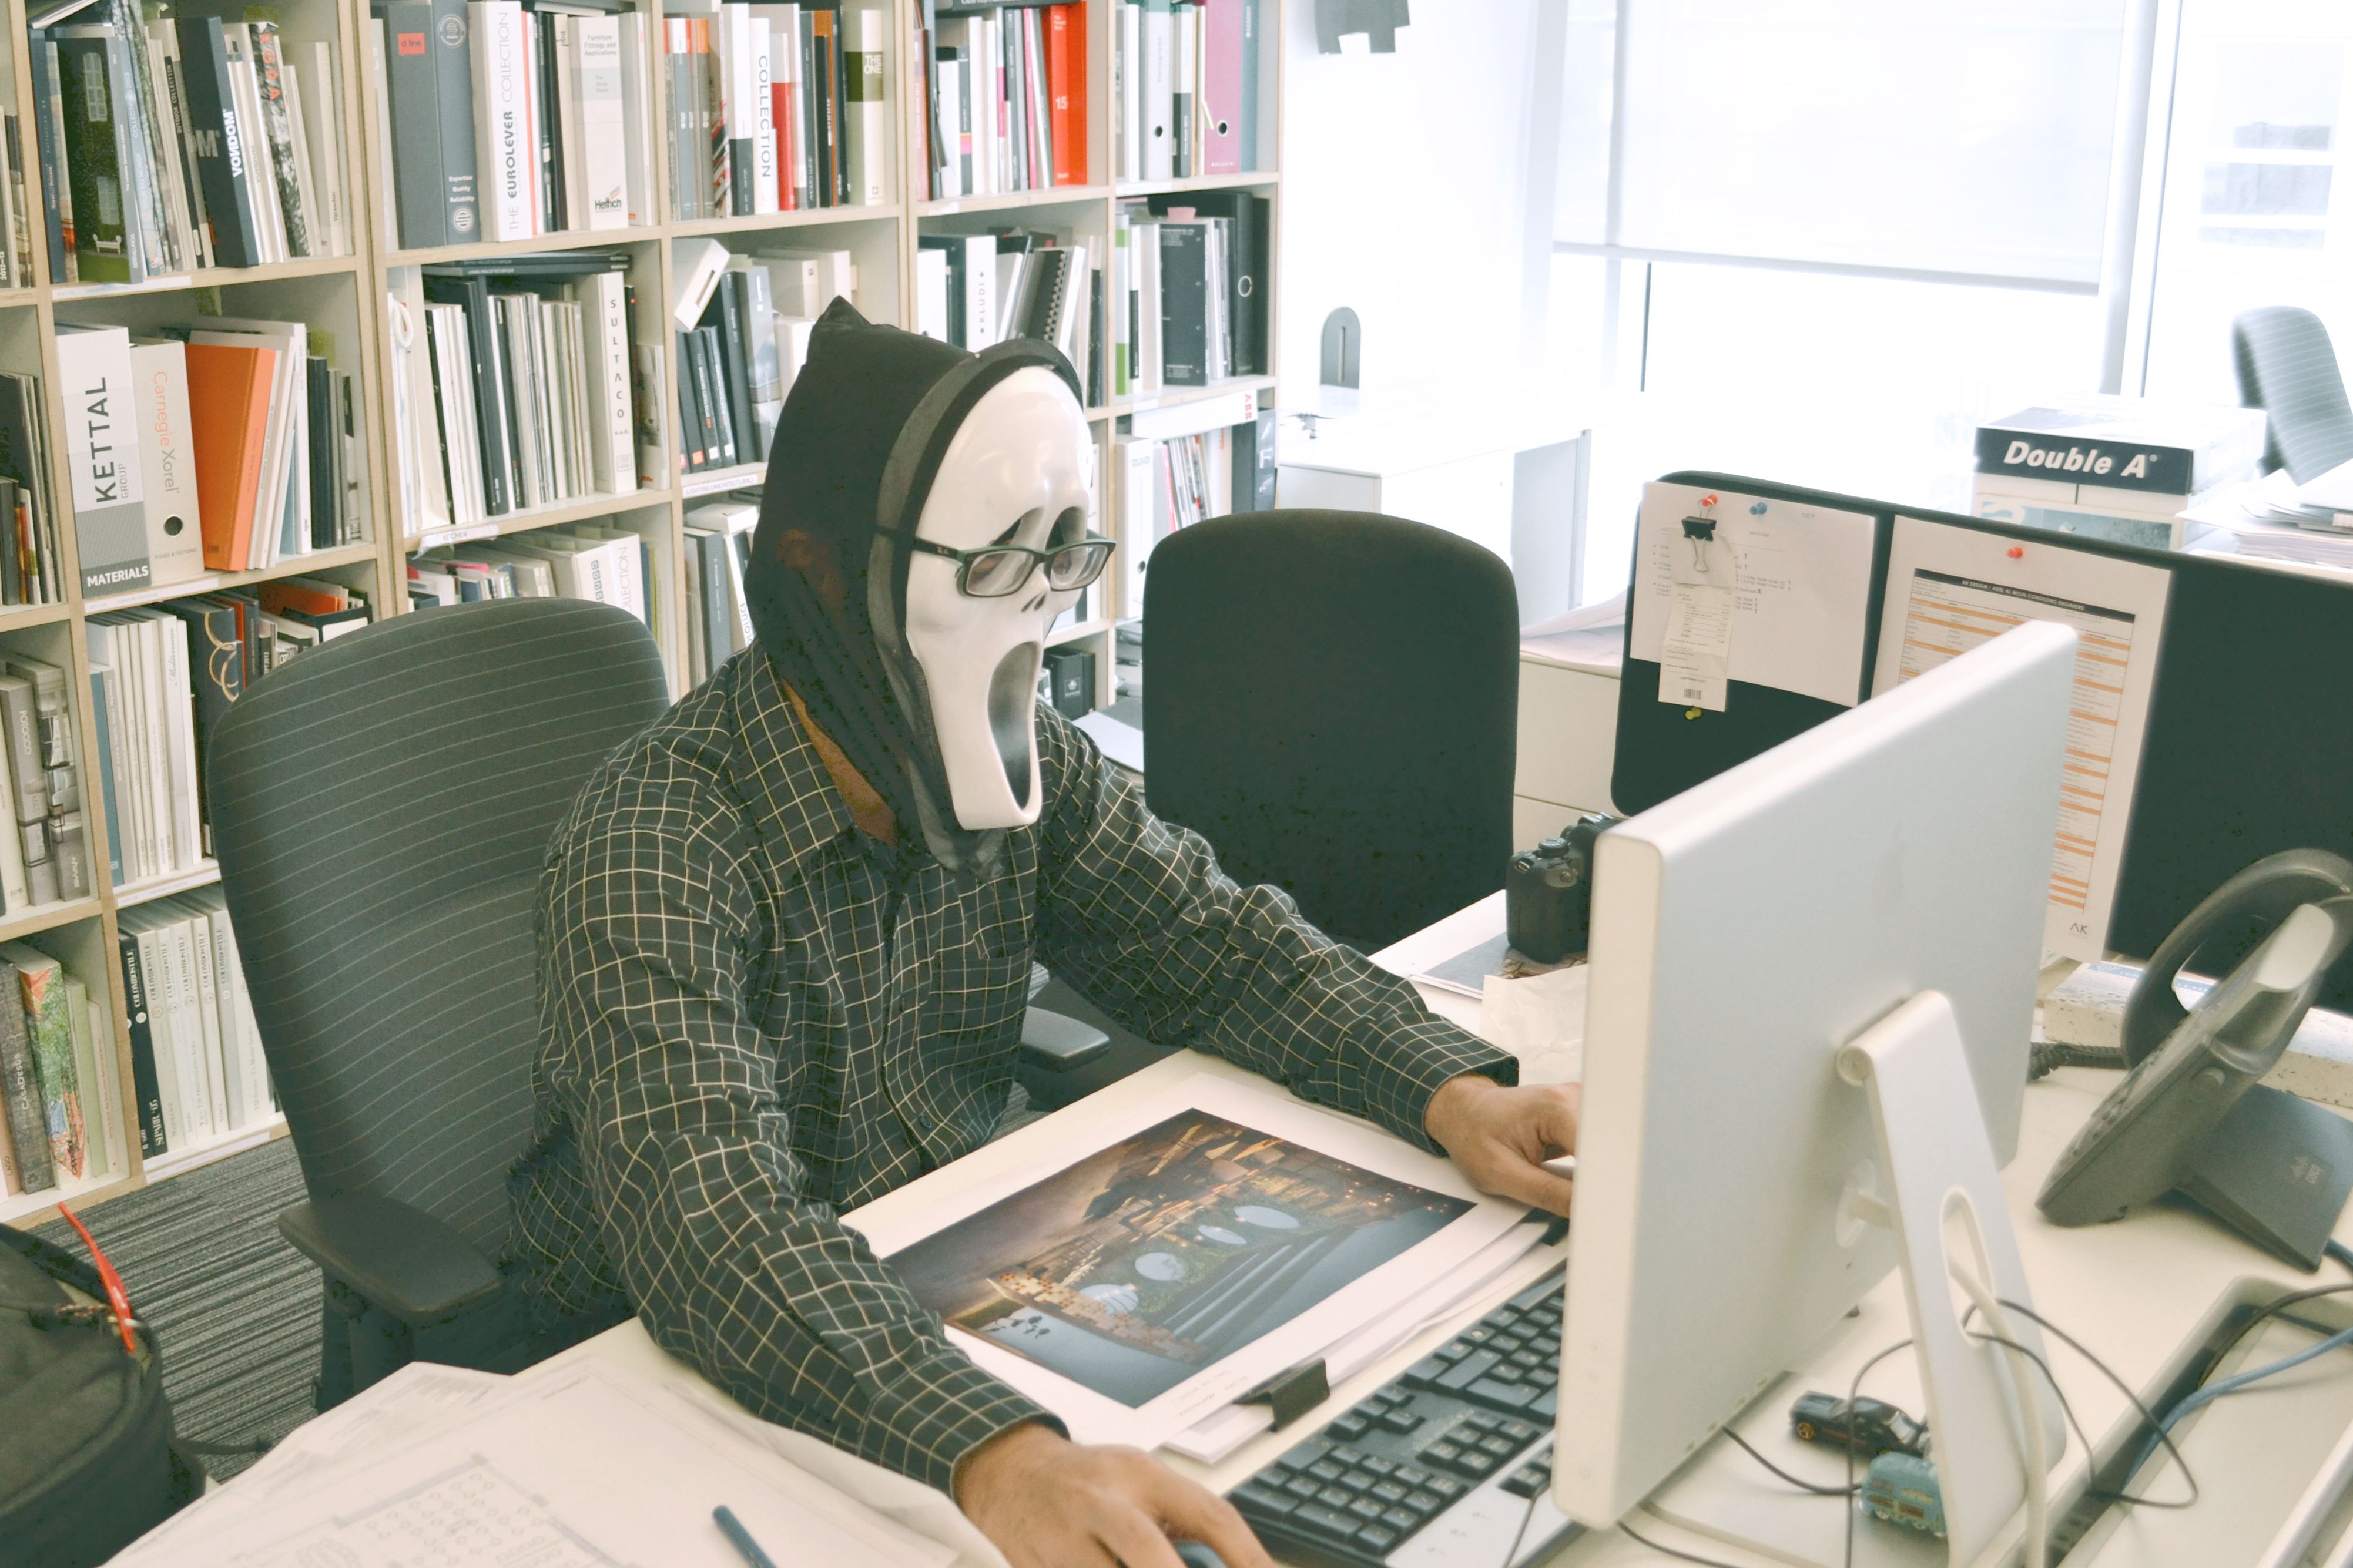
desk, computer, table, keyboard, technology, chair, seat, office, business, furniture, room, sit, bookcase, indoors, mask, library, design, daylight, windows, eyeglasses, shelves, adult